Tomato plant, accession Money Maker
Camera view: vertical (180 deg); turntable rotation: 120 degrees
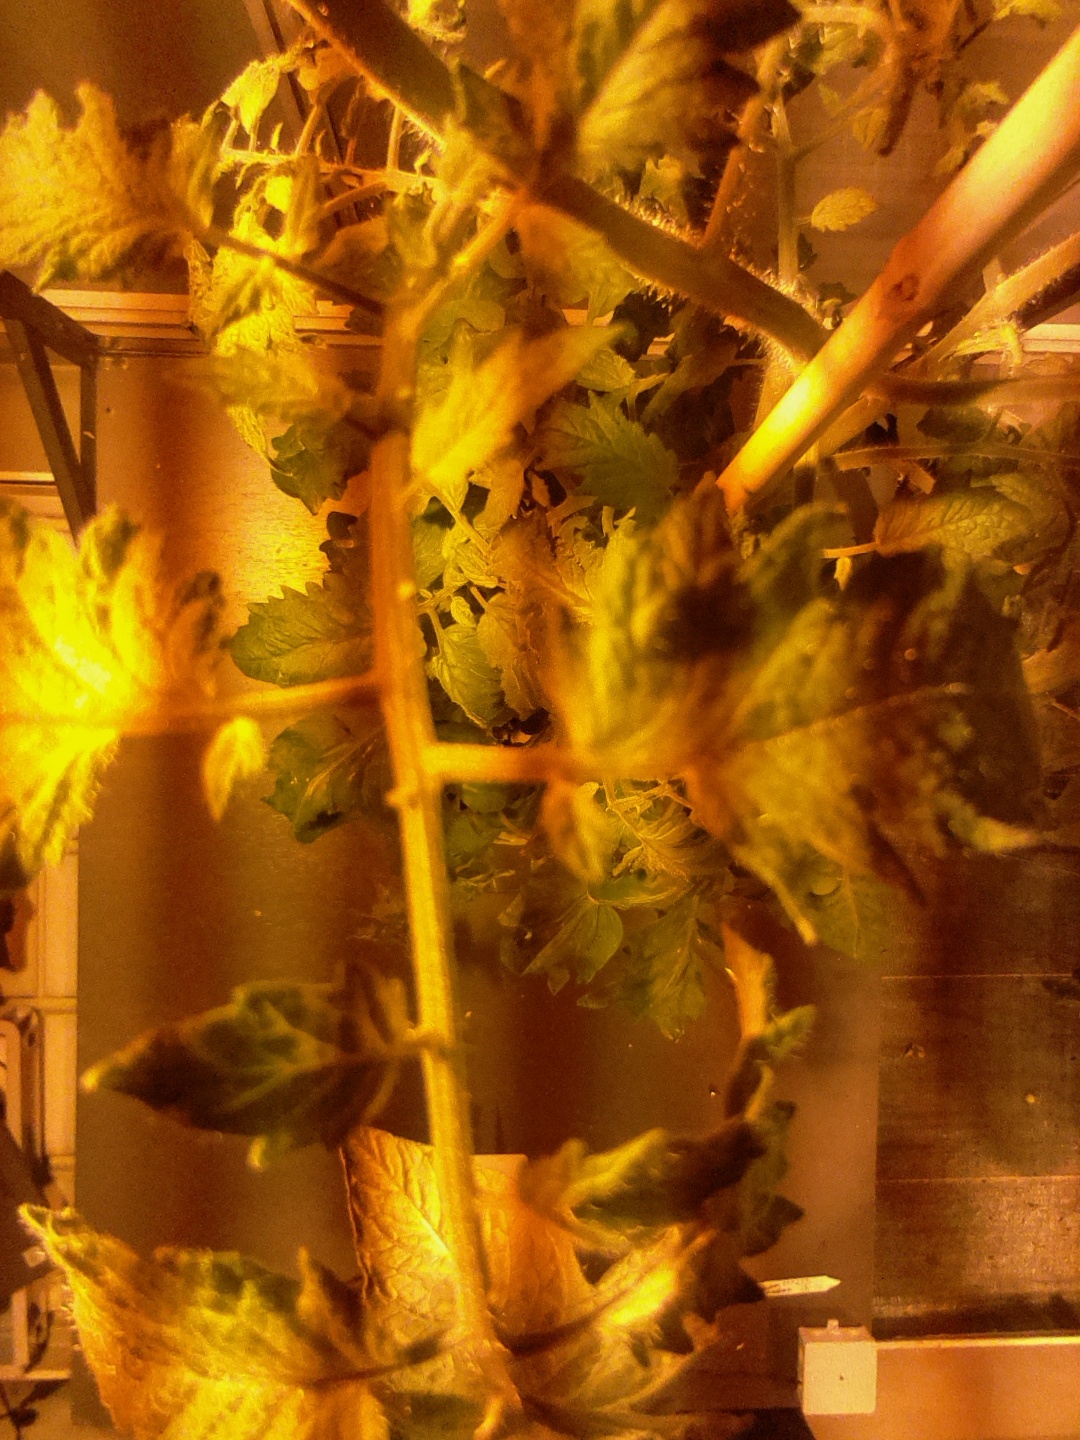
BBCH growth stage 71: 10%-20% of final fruit size